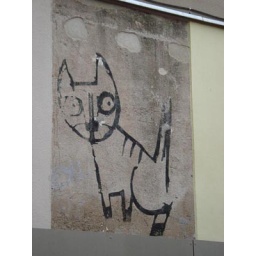
Liked the cats on this building in Barri Gotic